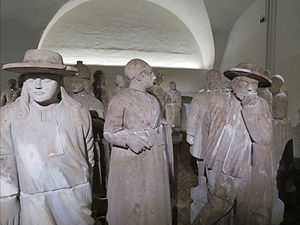
Jørgen Christensen Garnaas
Statuer fra Nordmandsdalen i Kongernes Lapidarium.